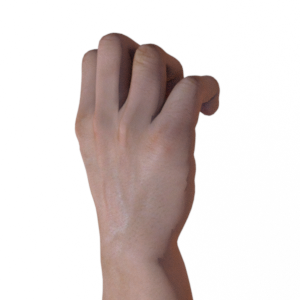
Label: rock